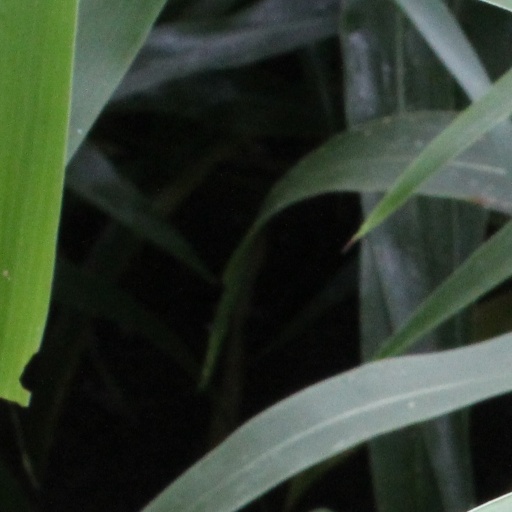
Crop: sorghum